Sard Harker

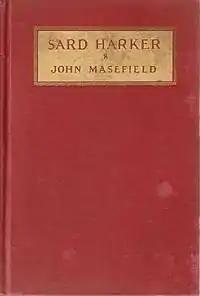
First edition (publ. Heinemann)

Sard Harker (1924) by John Masefield (1878–1967) is an adventure novel first published in October 1924. It is the first of three novels by Masefield set in the fictional nation of Santa Barbara in South America. The others are "ODTAA" and "The Taking of the Gry".